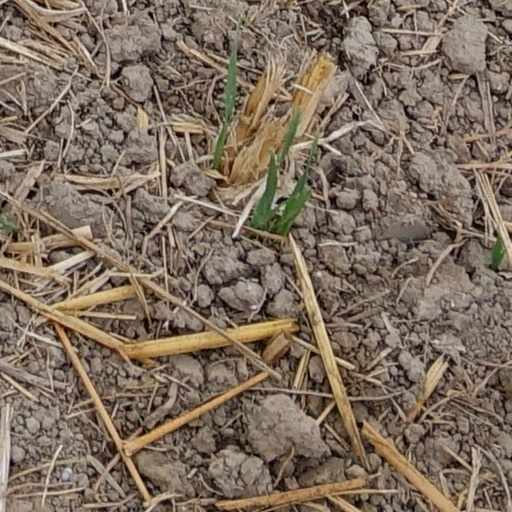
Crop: wheat